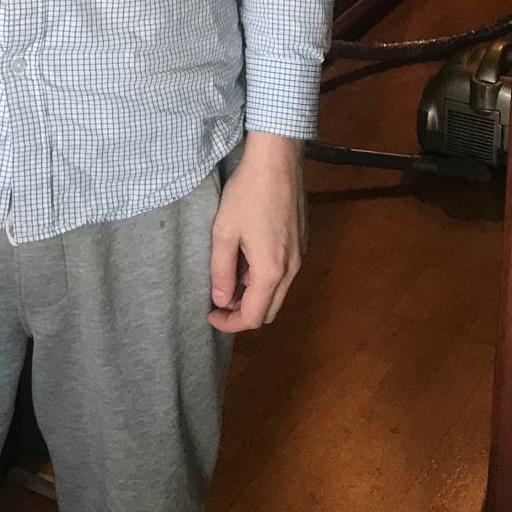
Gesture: no_gesture